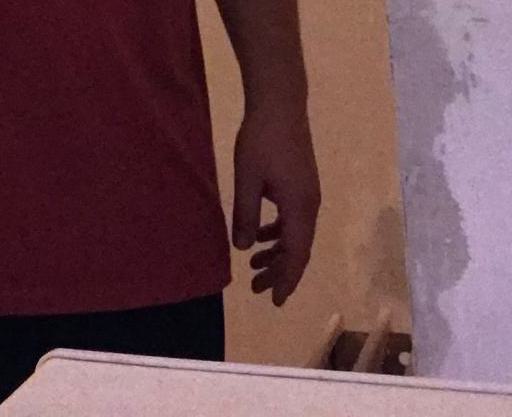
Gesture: no_gesture